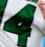
Number: 4